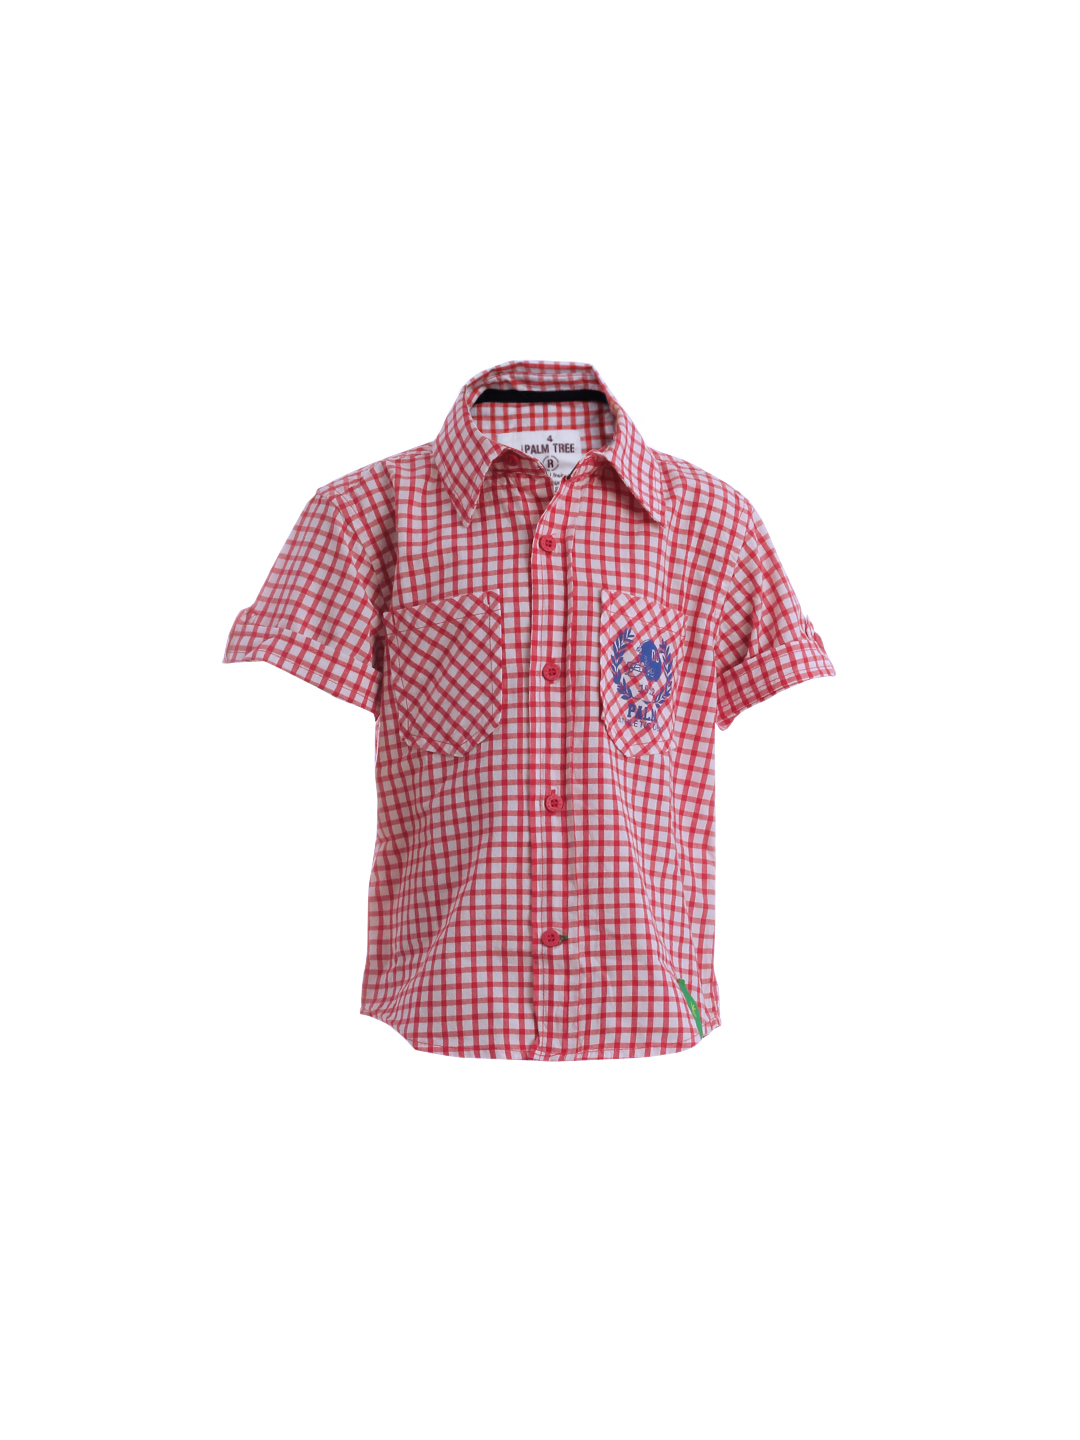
Palm Tree Boys Check Red Shirt
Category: Apparel / Topwear / Shirts
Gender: Boys
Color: Red
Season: Summer 2012
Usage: Casual